Duke Blue Devils baseball

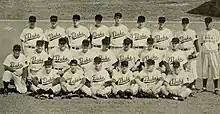
The Blue Devils baseball team in the 1955 edition of "The Chanticleer"

The vast majority of the program's successes came under head coaches Jack Coombs and Ace Parker from 1929–1966. Coombs led the Blue Devils to five Southern Conference championships and to a fifth-place finish in the 1952 College World Series. Taking over upon Coombs' retirement after the 1952 season, Parker led Duke to the 1953 and 1961 College World Series, one Southern Conference championship, and three Atlantic Coast Conference championships. In 2016, Duke earned their first bid to the NCAA tournament since their 1961 College World Series run, ending a 55-year drought. Head coach Chris Pollard continued this success, leading the Blue Devils to the NCAA Super Regionals in 2018 and 2019. In 2021, the Blue Devils defeated NC State at the 2021 ACC tournament, winning their first ever ACC Championship.